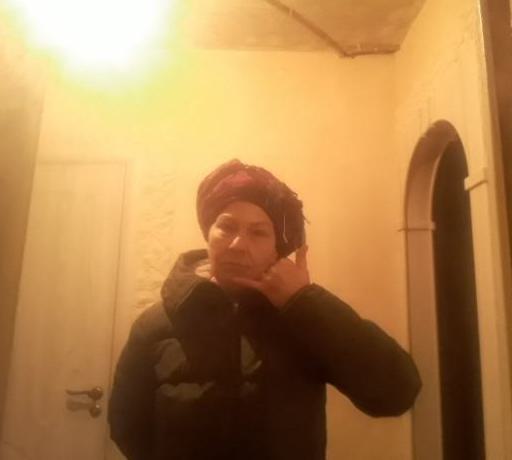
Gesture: call